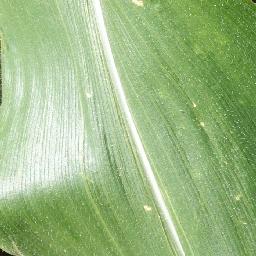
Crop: corn
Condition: (maize)_healthy